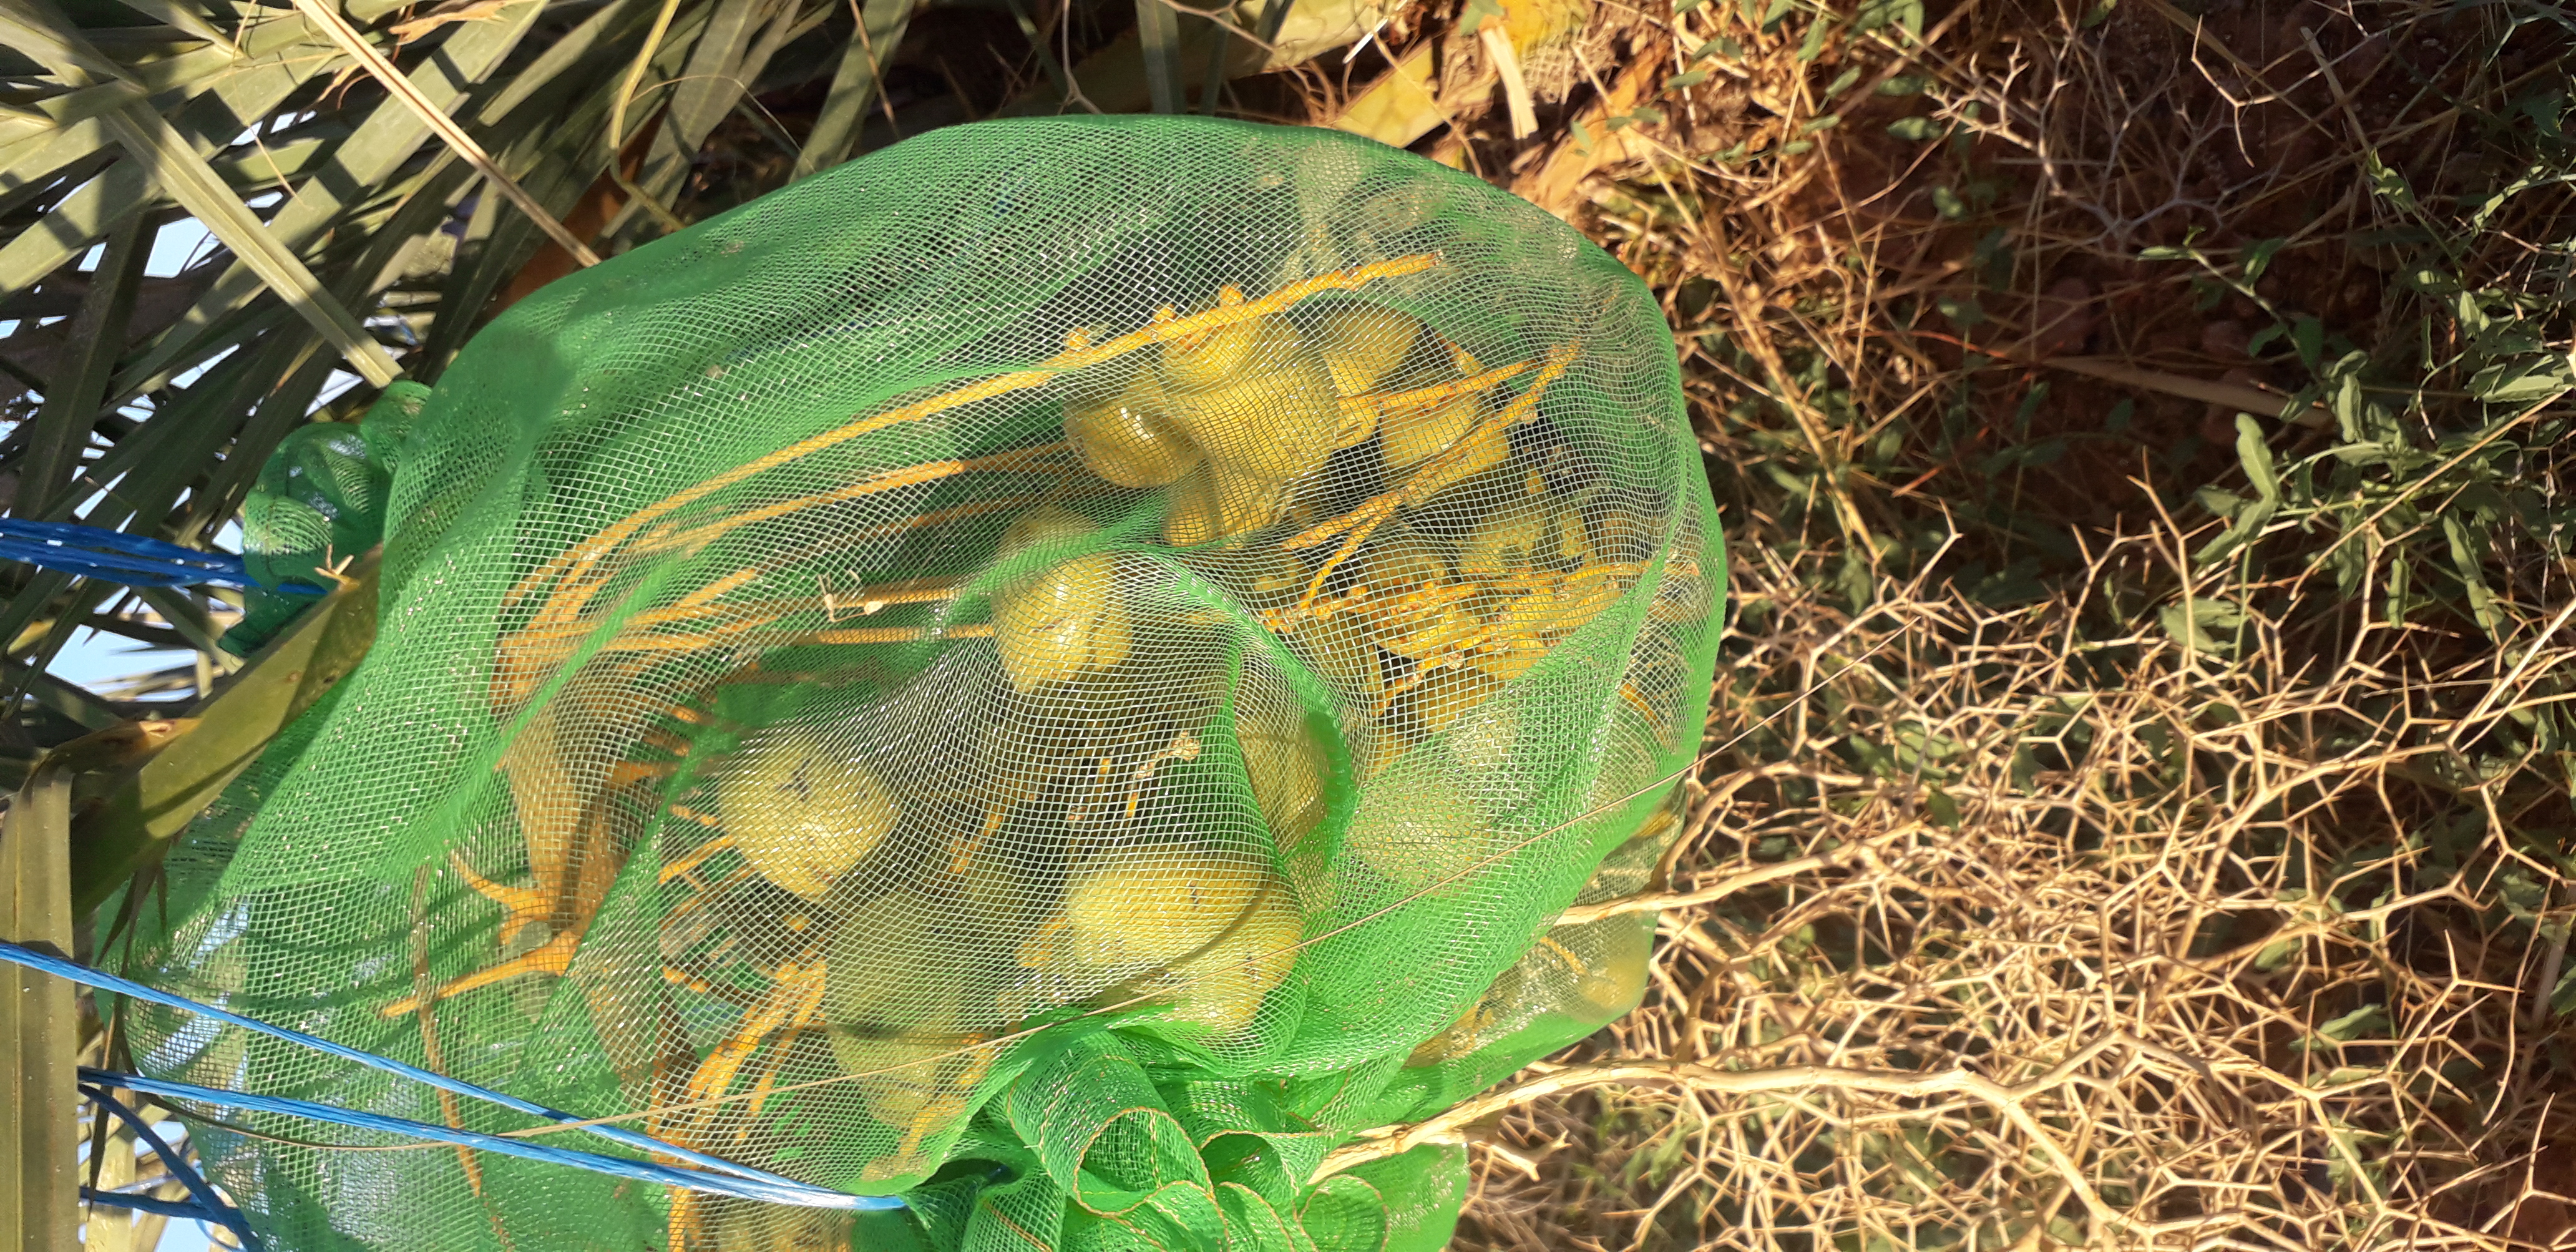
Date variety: Boufagous